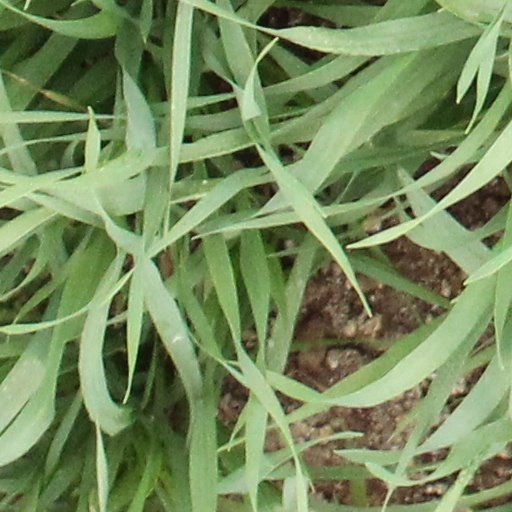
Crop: wheat